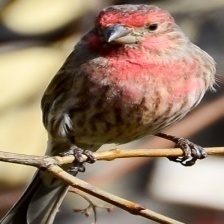
Species: HOUSE FINCH
Scientific name: HAEMORHOUS MEXICANUS
ImageNet parent category: house_finch